Love Inventory

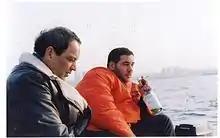
David Fisher and Ronel Fisher

After the death of their parents, Filmmaker David Fisher feels that his family has grown apart and that his siblings are focused on their careers and relationships with their spouses and children. Fisher believes that a search for their sister, who was allegedly taken from their parents at birth, will help them bond.